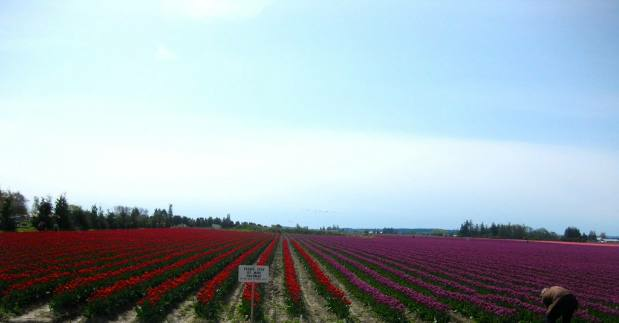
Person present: No